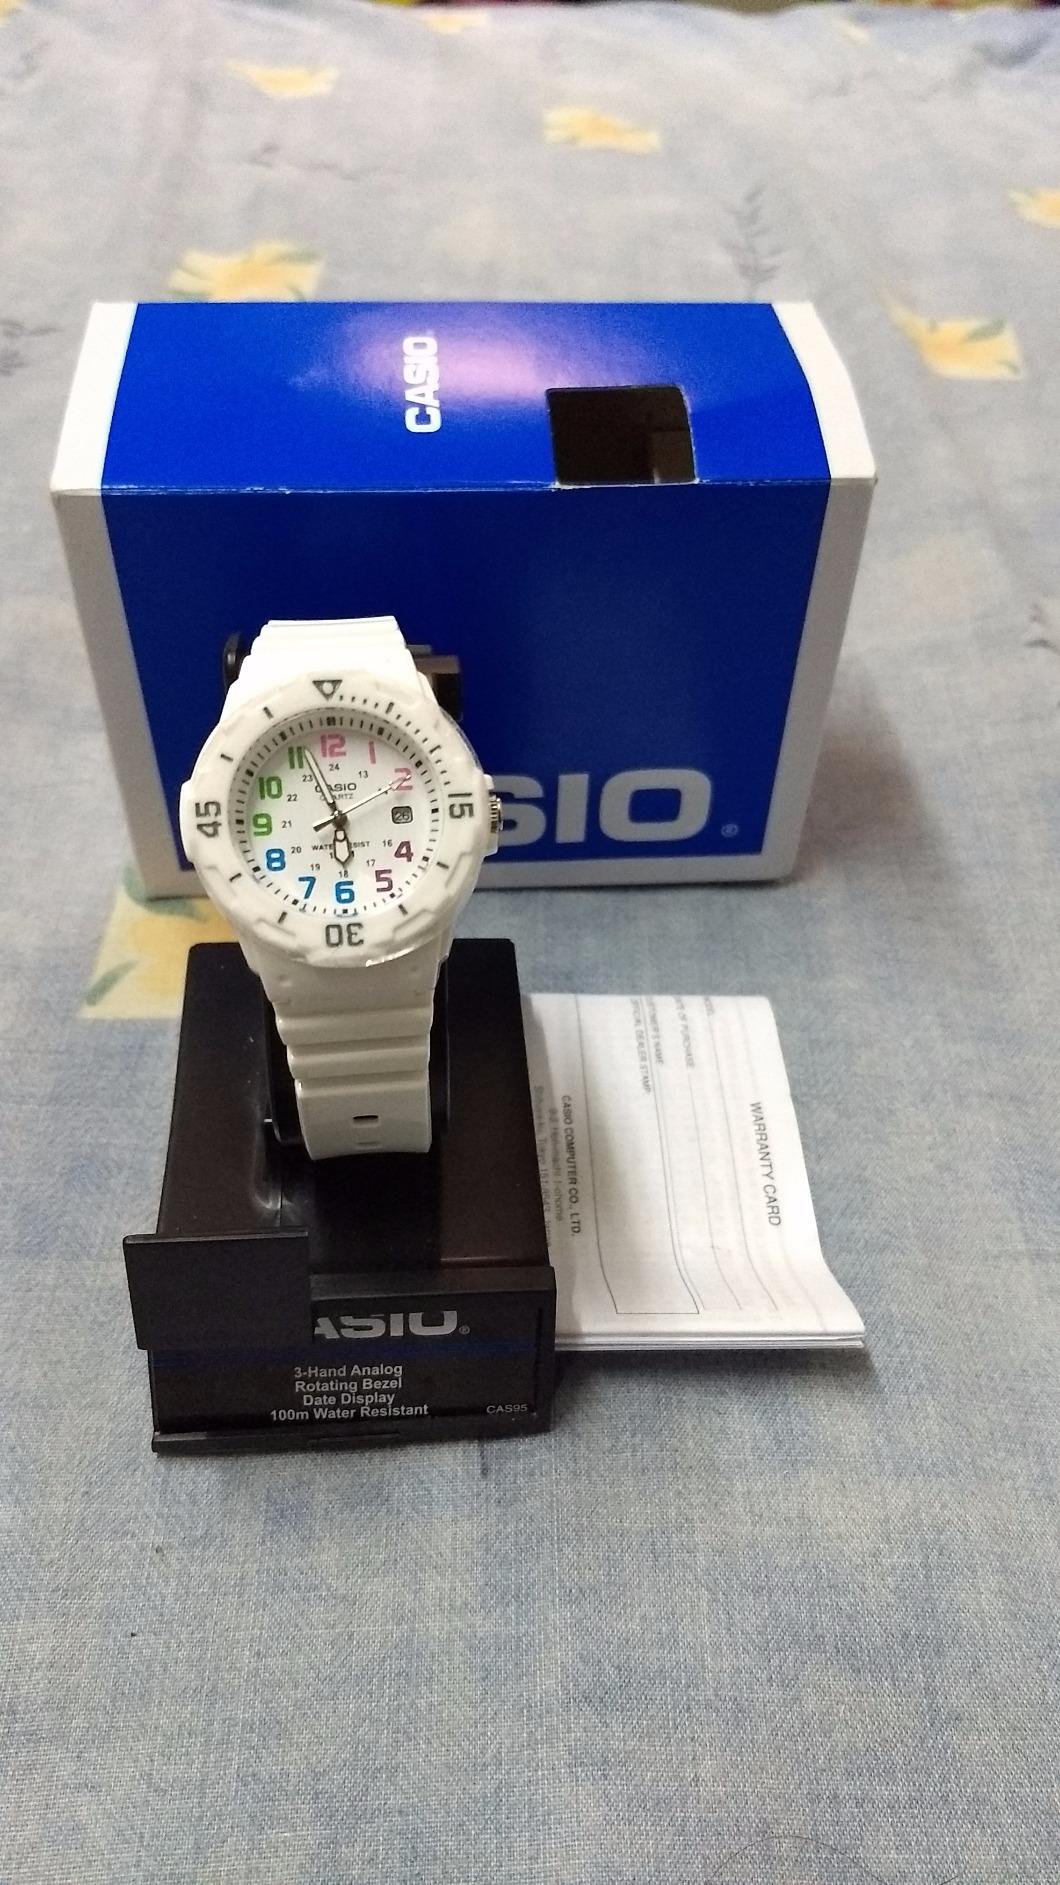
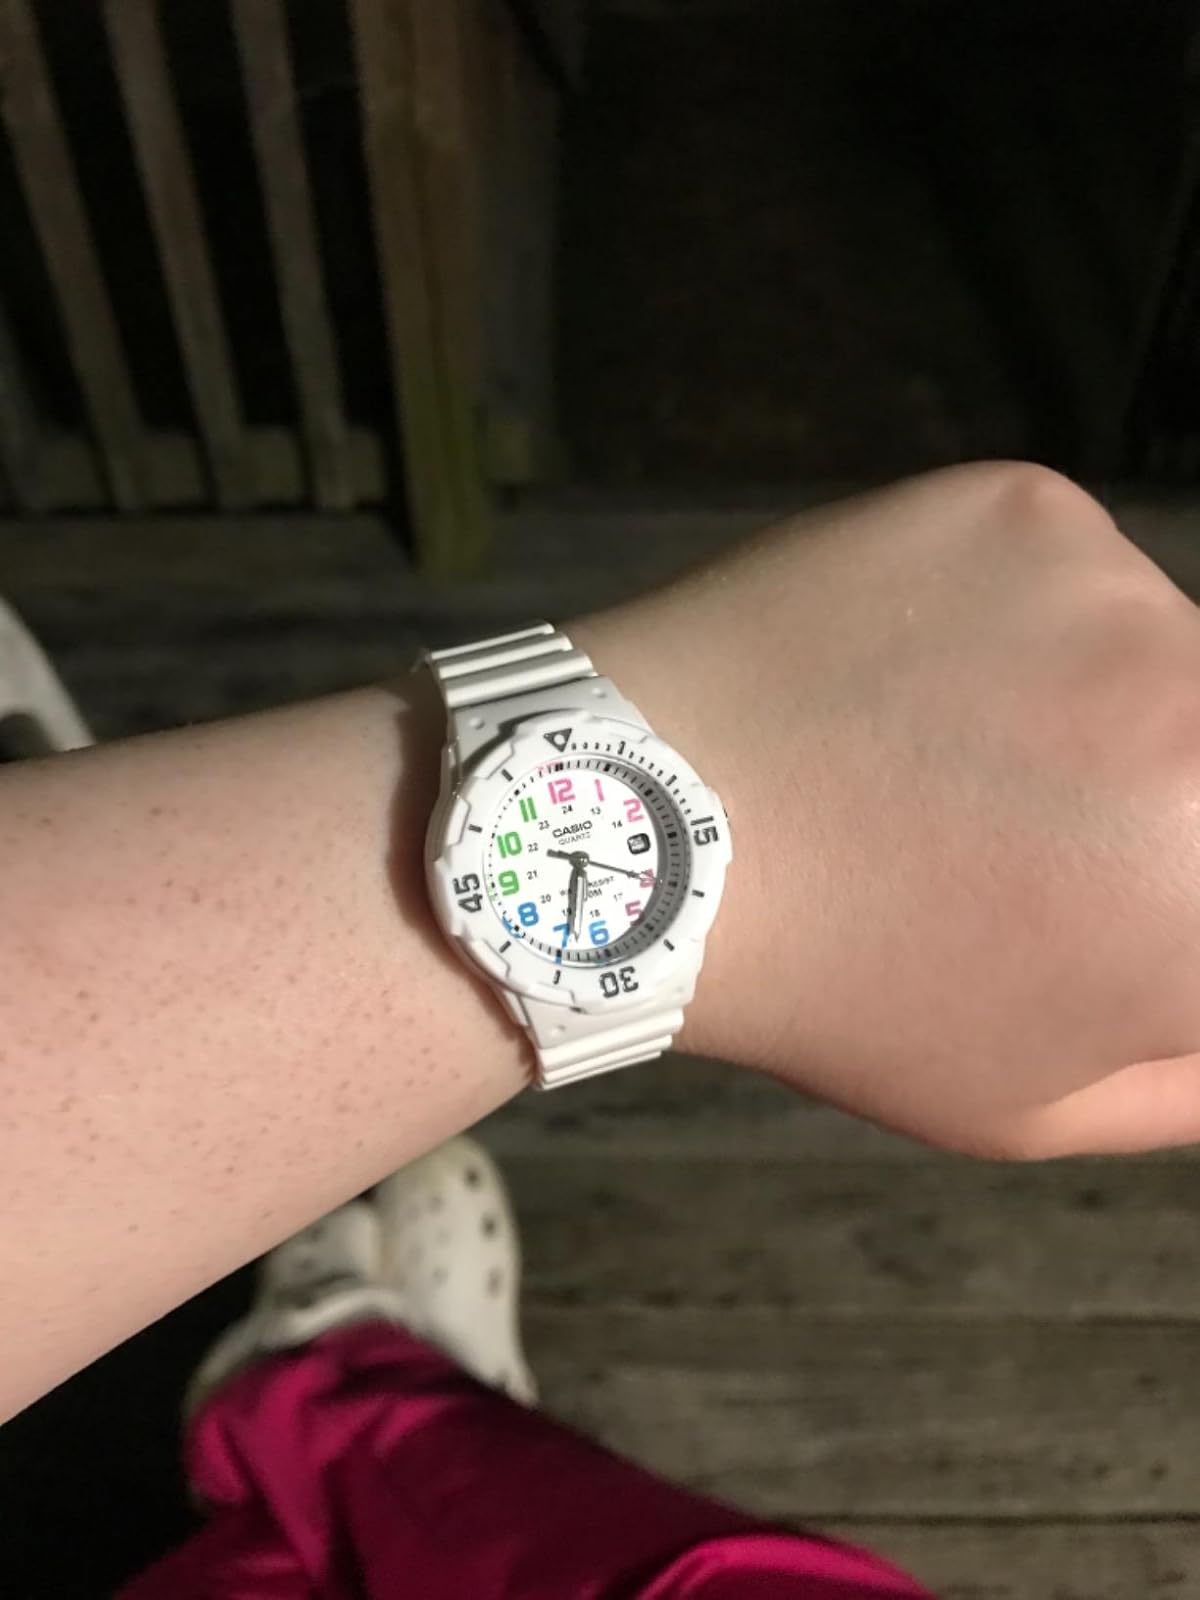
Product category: accessories_watch
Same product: yes